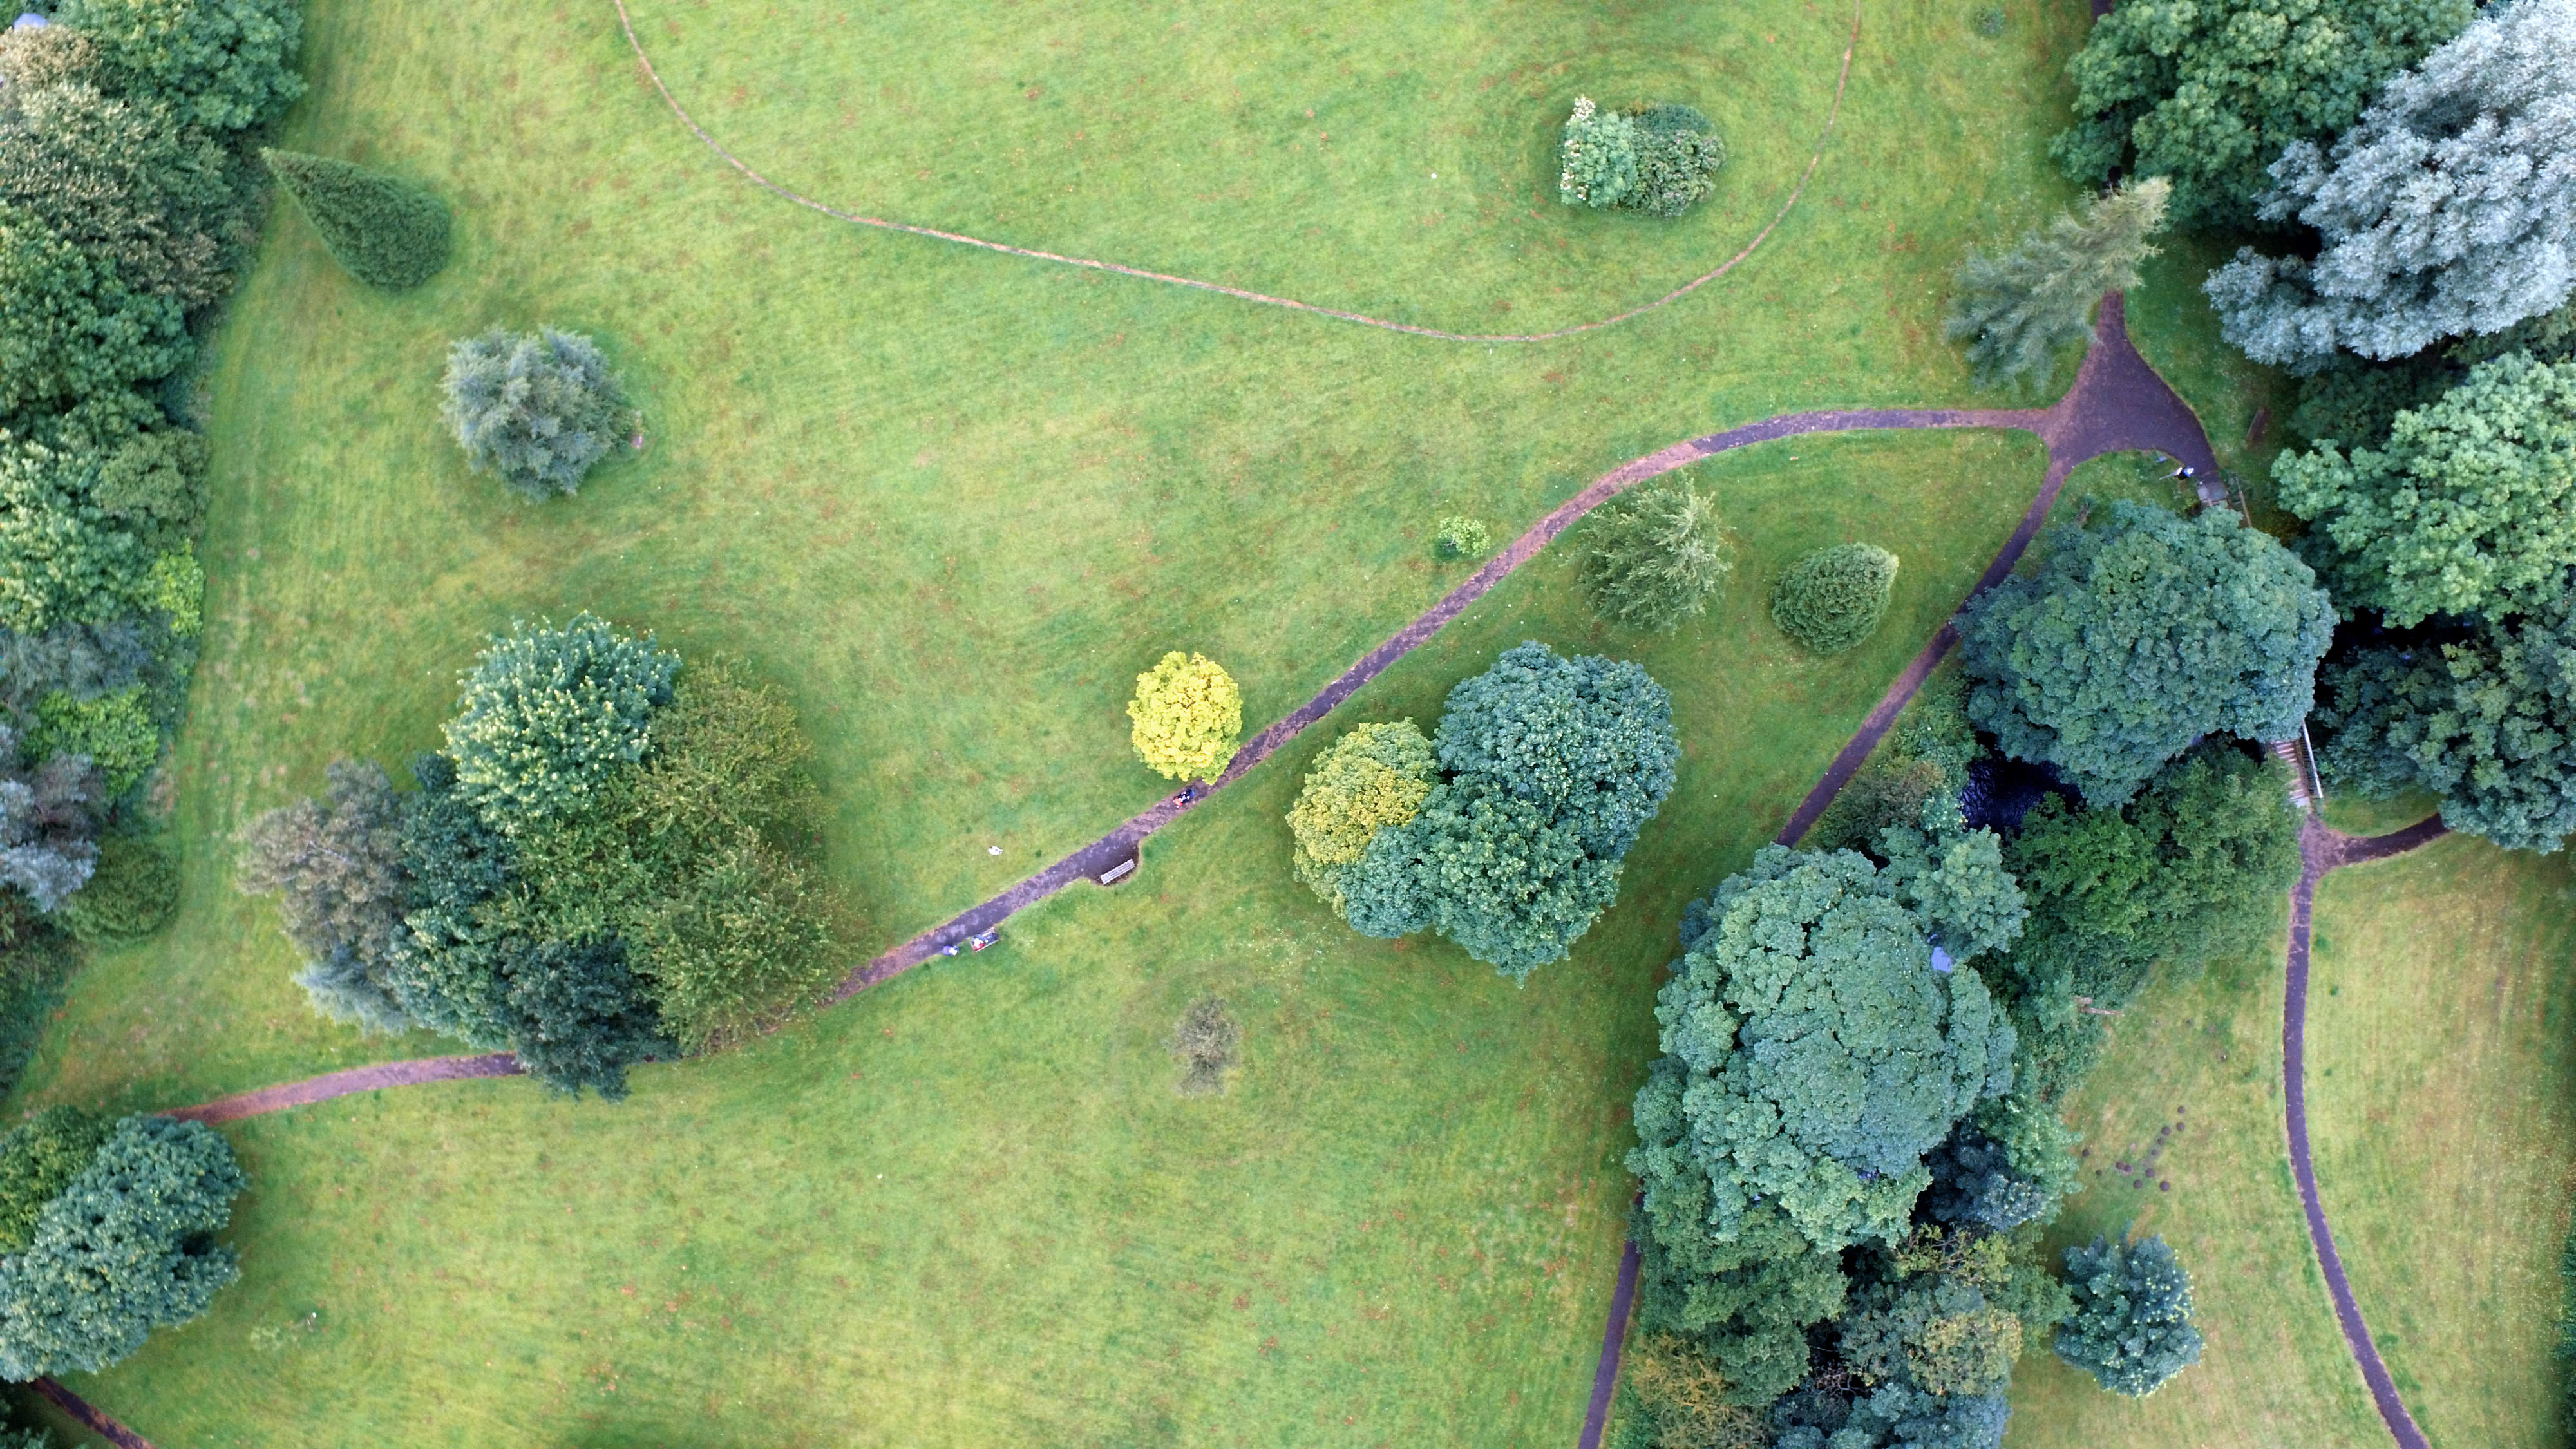
nature, pathway, grass, road, leaf, green, biology, park, garden, terrain, flora, trees, shrub, habitat, ecosystem, screenshot, bird's eye view, aerial photography